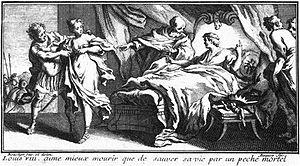
La mort de Louis VIII, gravure.
Montpensier est une commune française, située dans le département du Puy-de-Dôme en région d'Auvergne-Rhône-Alpes.
Louis VIII dit « le Lion », né le 5 septembre 1187 à Paris et mort le 8 novembre 1226 à Montpensier, est roi de France de 1223 à 1226, huitième de la dynastie dite des Capétiens directs.